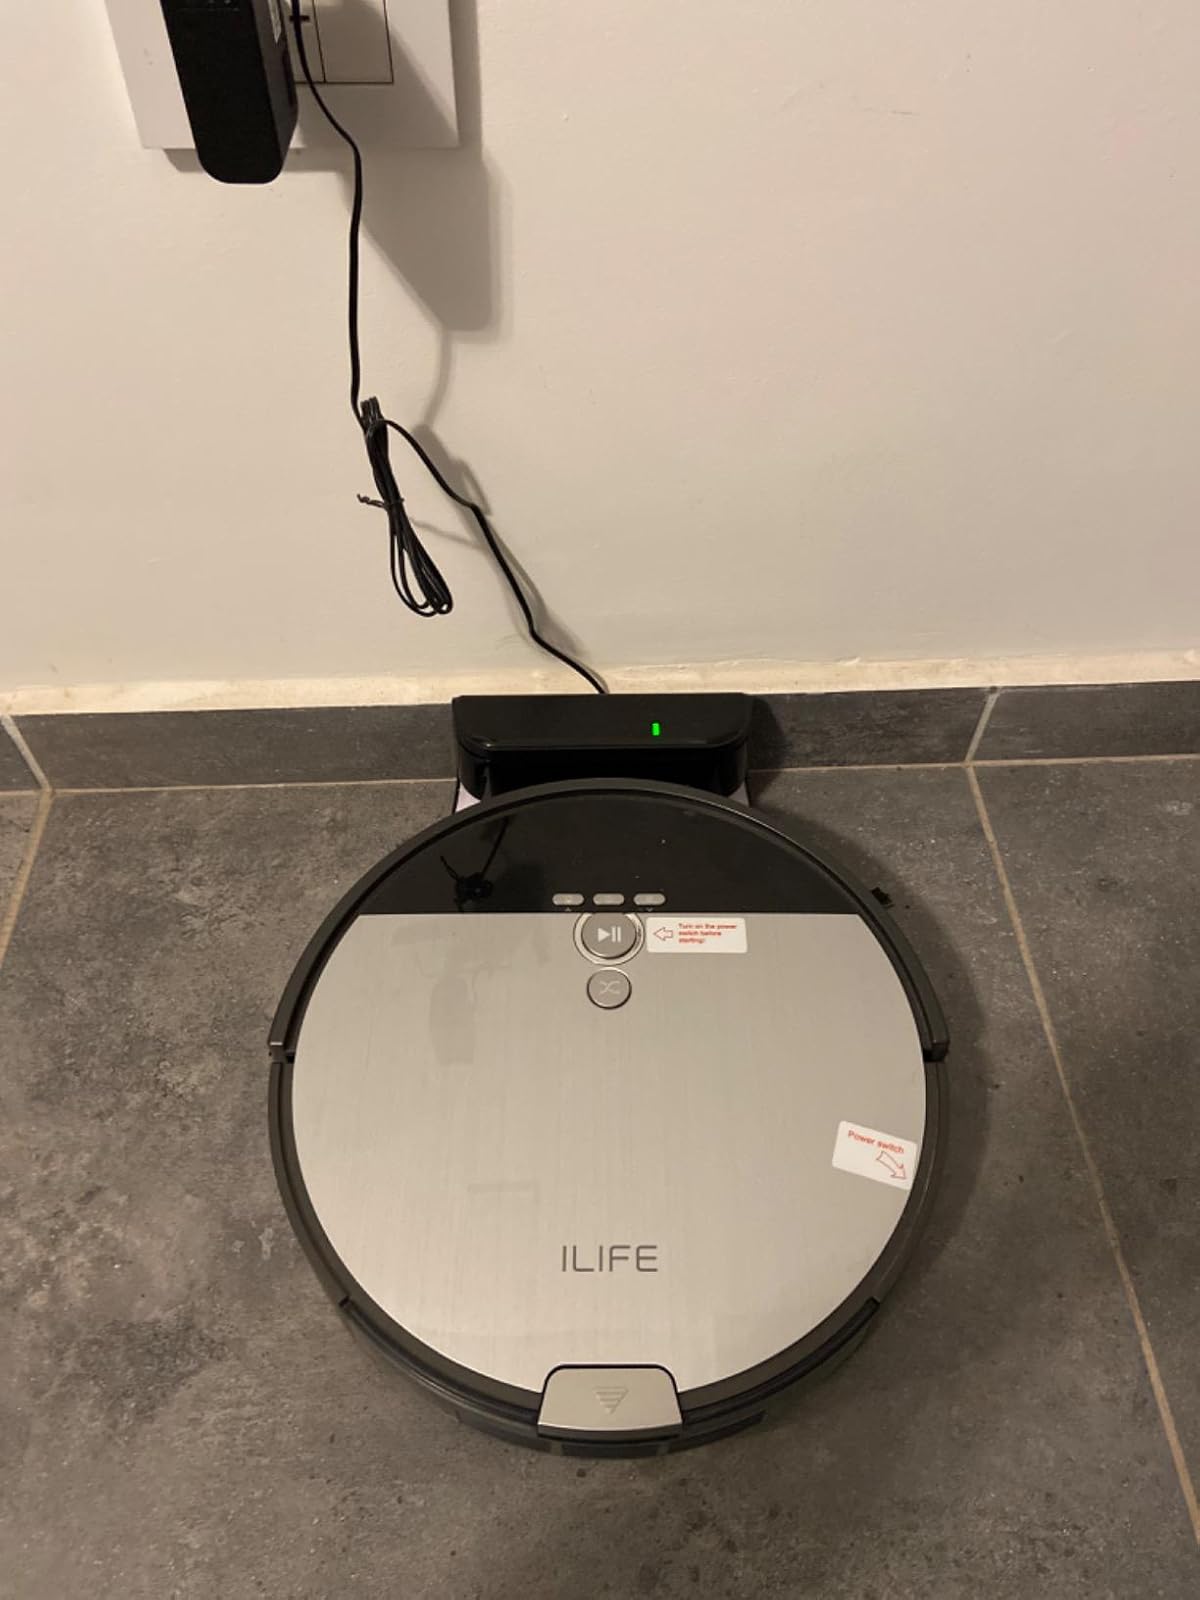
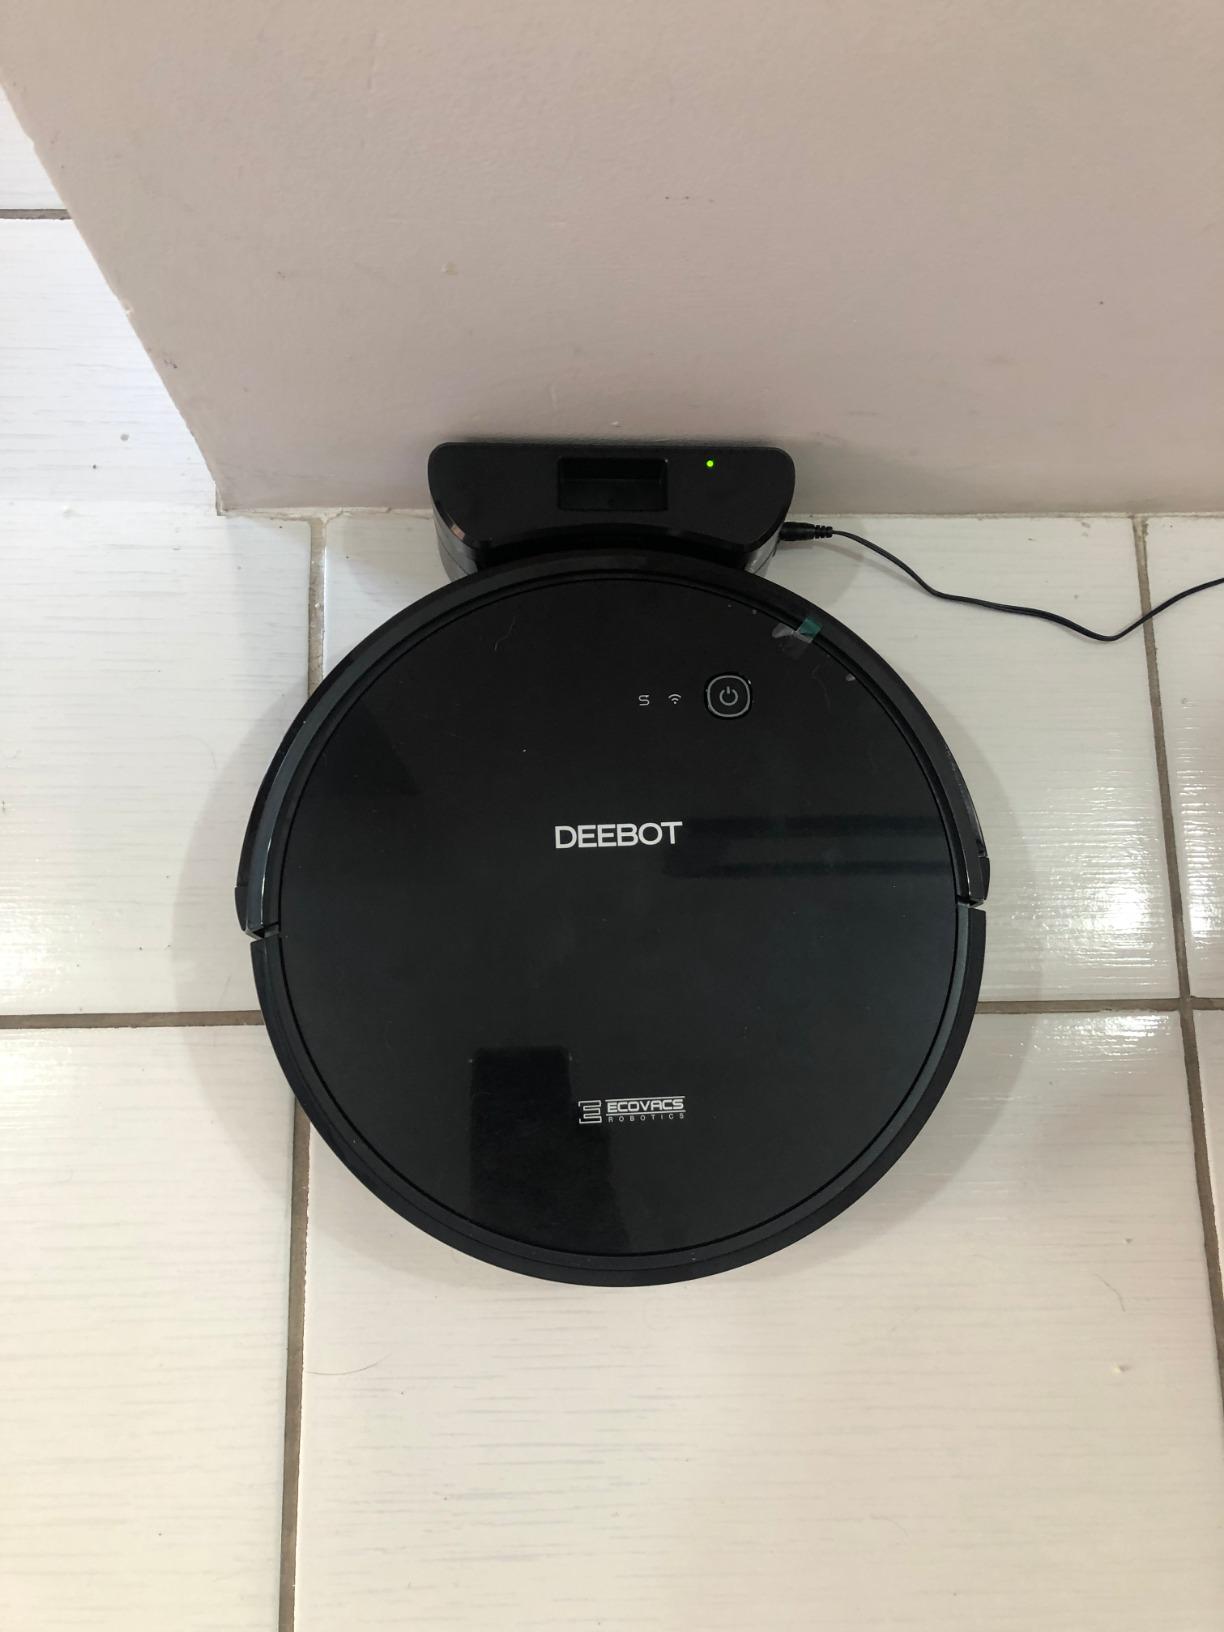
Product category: items_vacuum
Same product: no